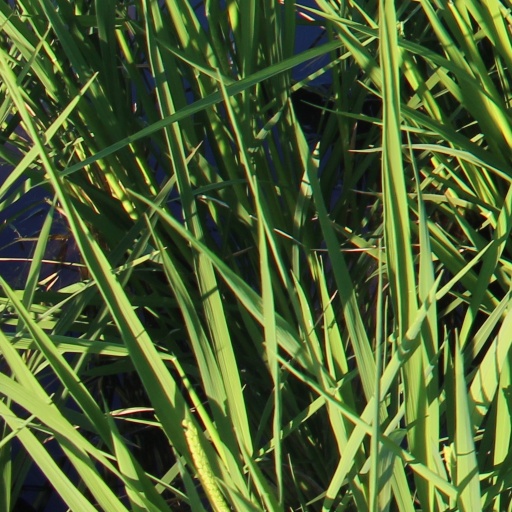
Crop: rice